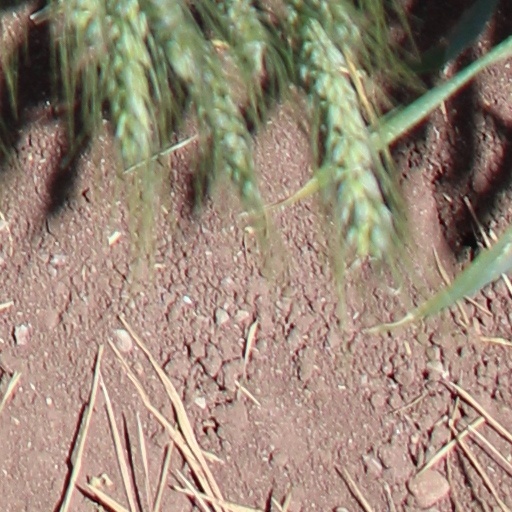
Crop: wheat